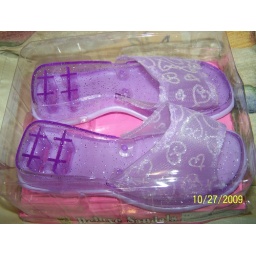
Really Cute Purple dress up shoes for a little girl. New in box. $2